La Vírgen morena

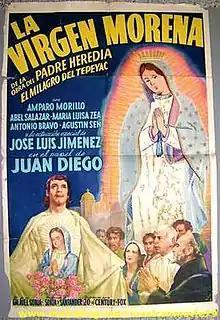

La Vírgen morena ("The Brunette Virgin") is a 1942 Mexican drama film directed by Gabriel Soria.